Saint-Edmond

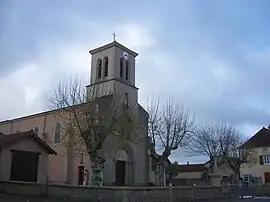
The church in Saint-Edmond

Saint-Edmond is a commune in the Saône-et-Loire department in the region of Bourgogne-Franche-Comté in eastern France.